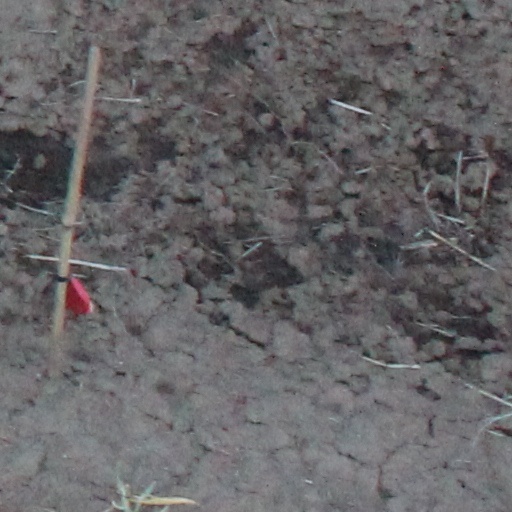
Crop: wheat